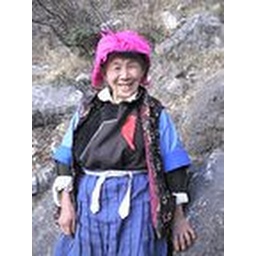
she is seventy-something! yet she is almost flying in the mountain road!